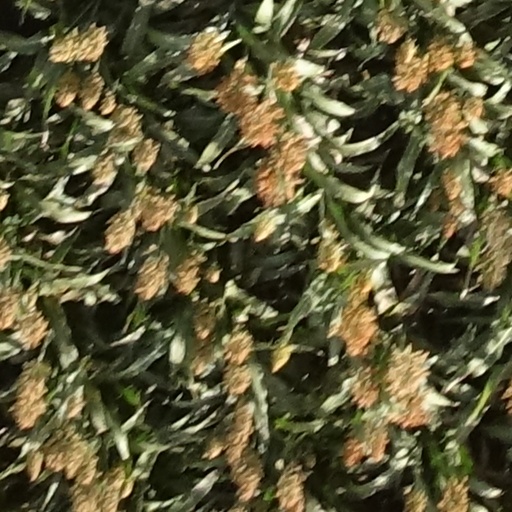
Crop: sorghum